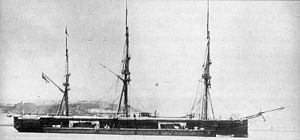
Søgående panserskibe fra 1870'erne / Baggrund
Med sit lave fribord var HMS Captain kronisk ustabilt, og det overlevede da heller ikke sit første år til søs.
De søgående panserskibe fra 1870'erne var periodens kraftigste krigsskibe. 1870'erne var det andet tiår, hvor panserskibene dominerede verdenshavene. Periodens panserskibe kan deles op i tre kategorier: